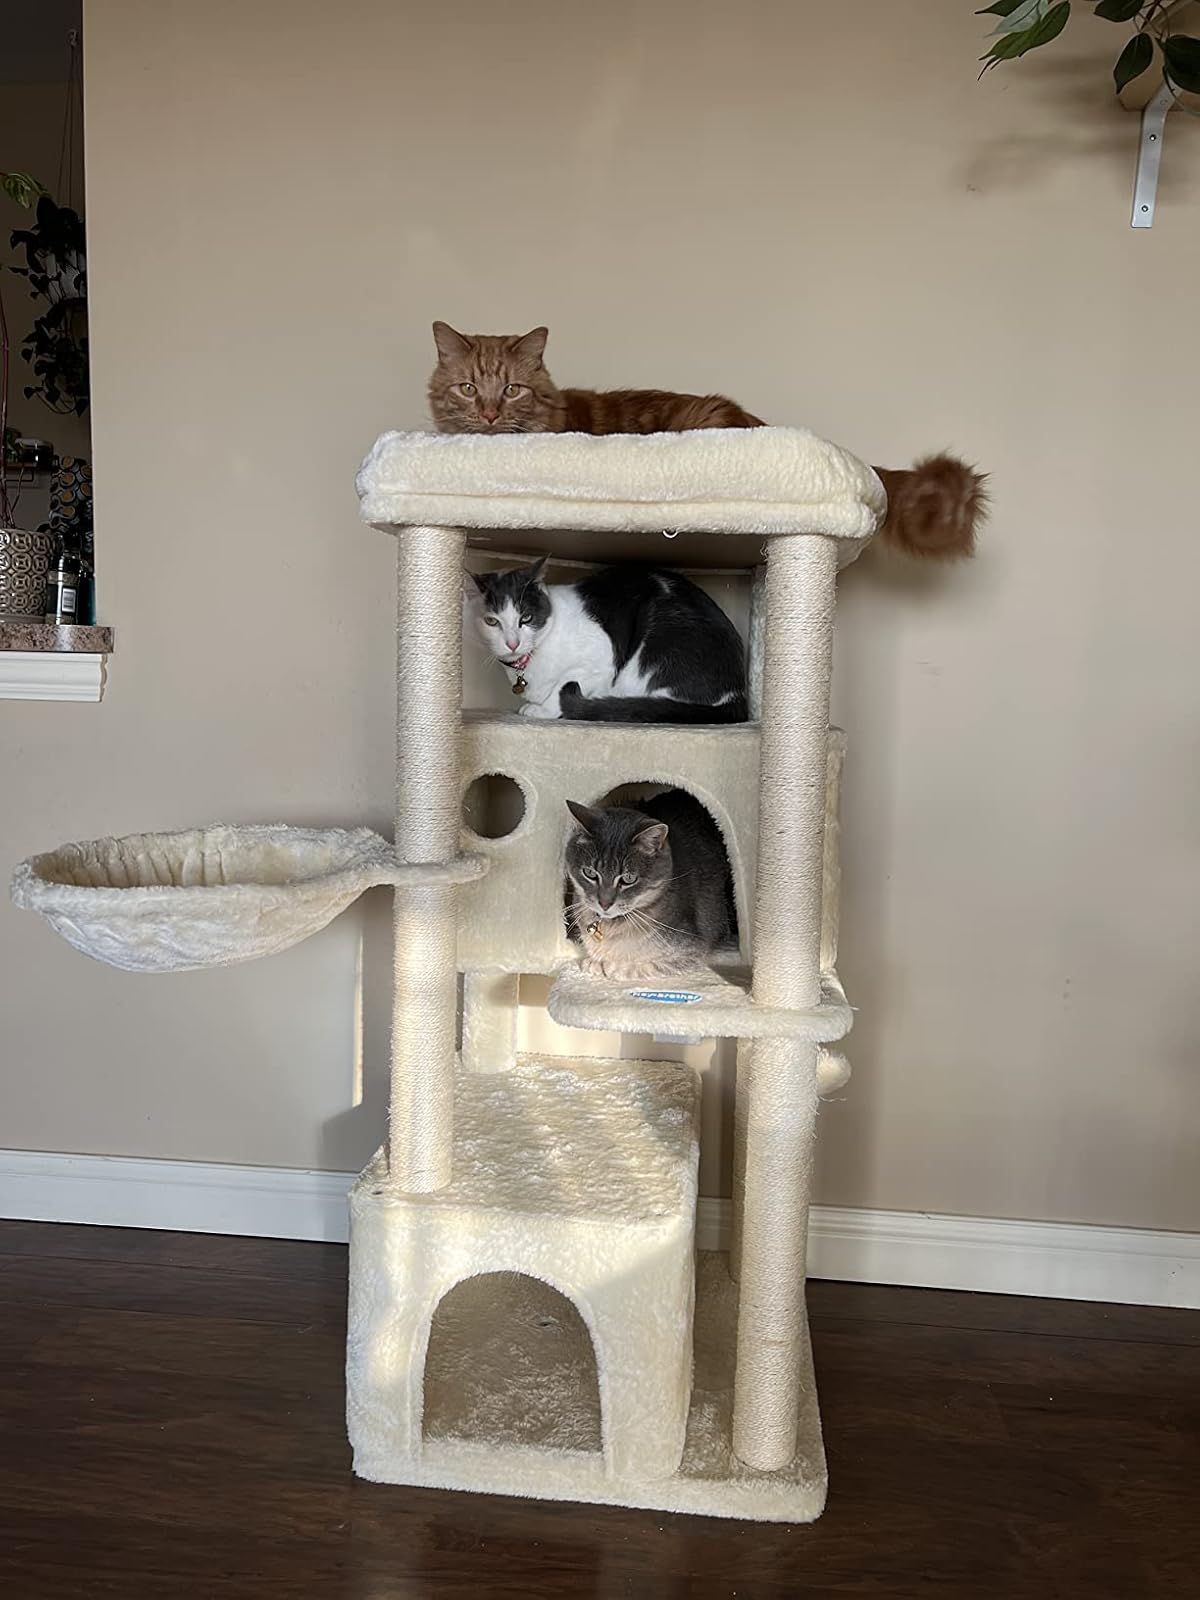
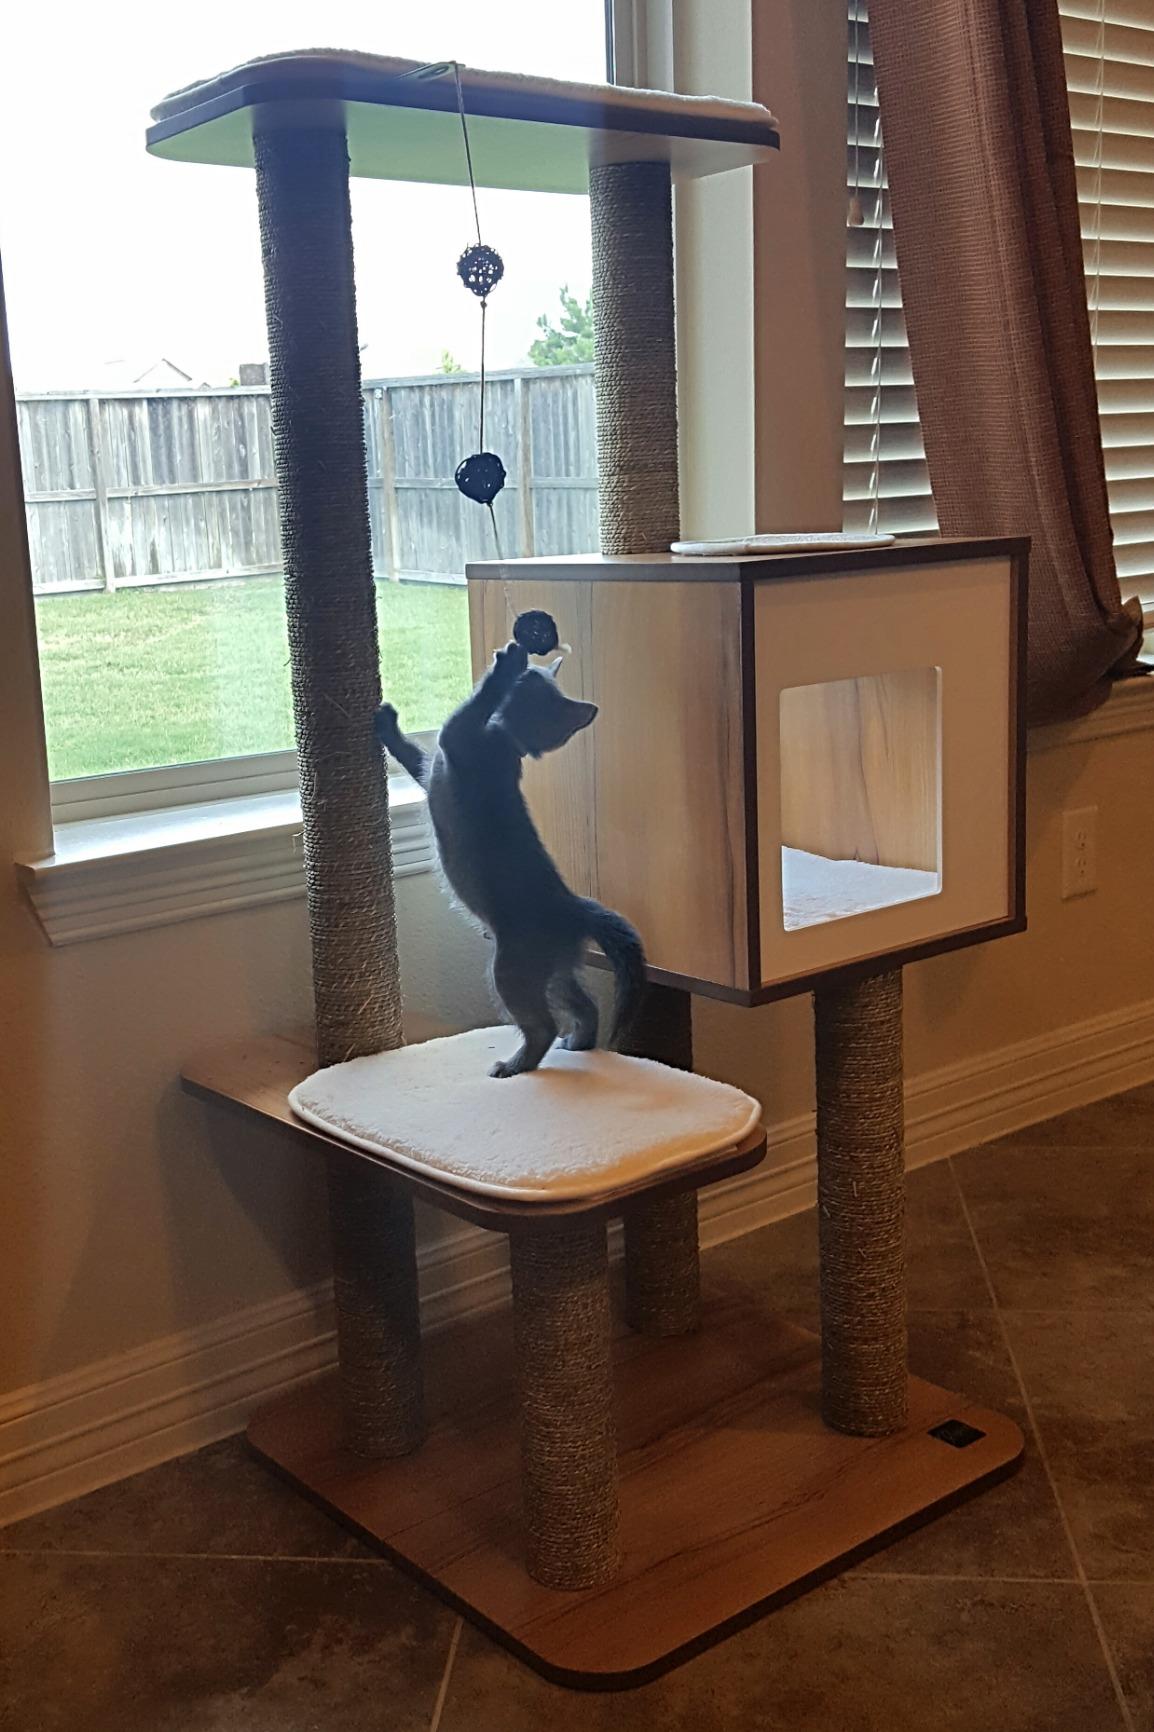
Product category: items_cat tree
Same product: no